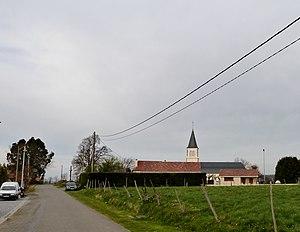
Église de Baliracq
Baliracq-Maumusson est une commune française, située dans le département des Pyrénées-Atlantiques en région Nouvelle-Aquitaine.
Baliracq est une ancienne commune française du département des Pyrénées-Atlantiques. En 1828, la commune fusionne avec Maumusson pour former la nouvelle commune de Baliracq-Maumusson.